Strophocactus wittii

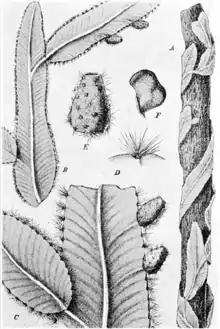
Panel from the first description from 1900 by Karl Moritz Schumann

The salver-shaped flowers are up to 27 cm long and reach a diameter of 12.5 cm. The long, slender flower tube measures just 9 mm in diameter. The tepals then spread out flat. They are pure white and intensely reflect ultraviolet light. The hypanthium and the flower tube are scaly and covered with hair-like spines. The nectaries at the base of the flower secrete a large amount of clear nectar. The stigma lobes and the lower portion of the style are warty (papillose). The pollen grains of "Strophocactus wittii" are hexacolpate, that is, they have six instead of three germ folds on the surface of the pollen grains.